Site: brandenburg
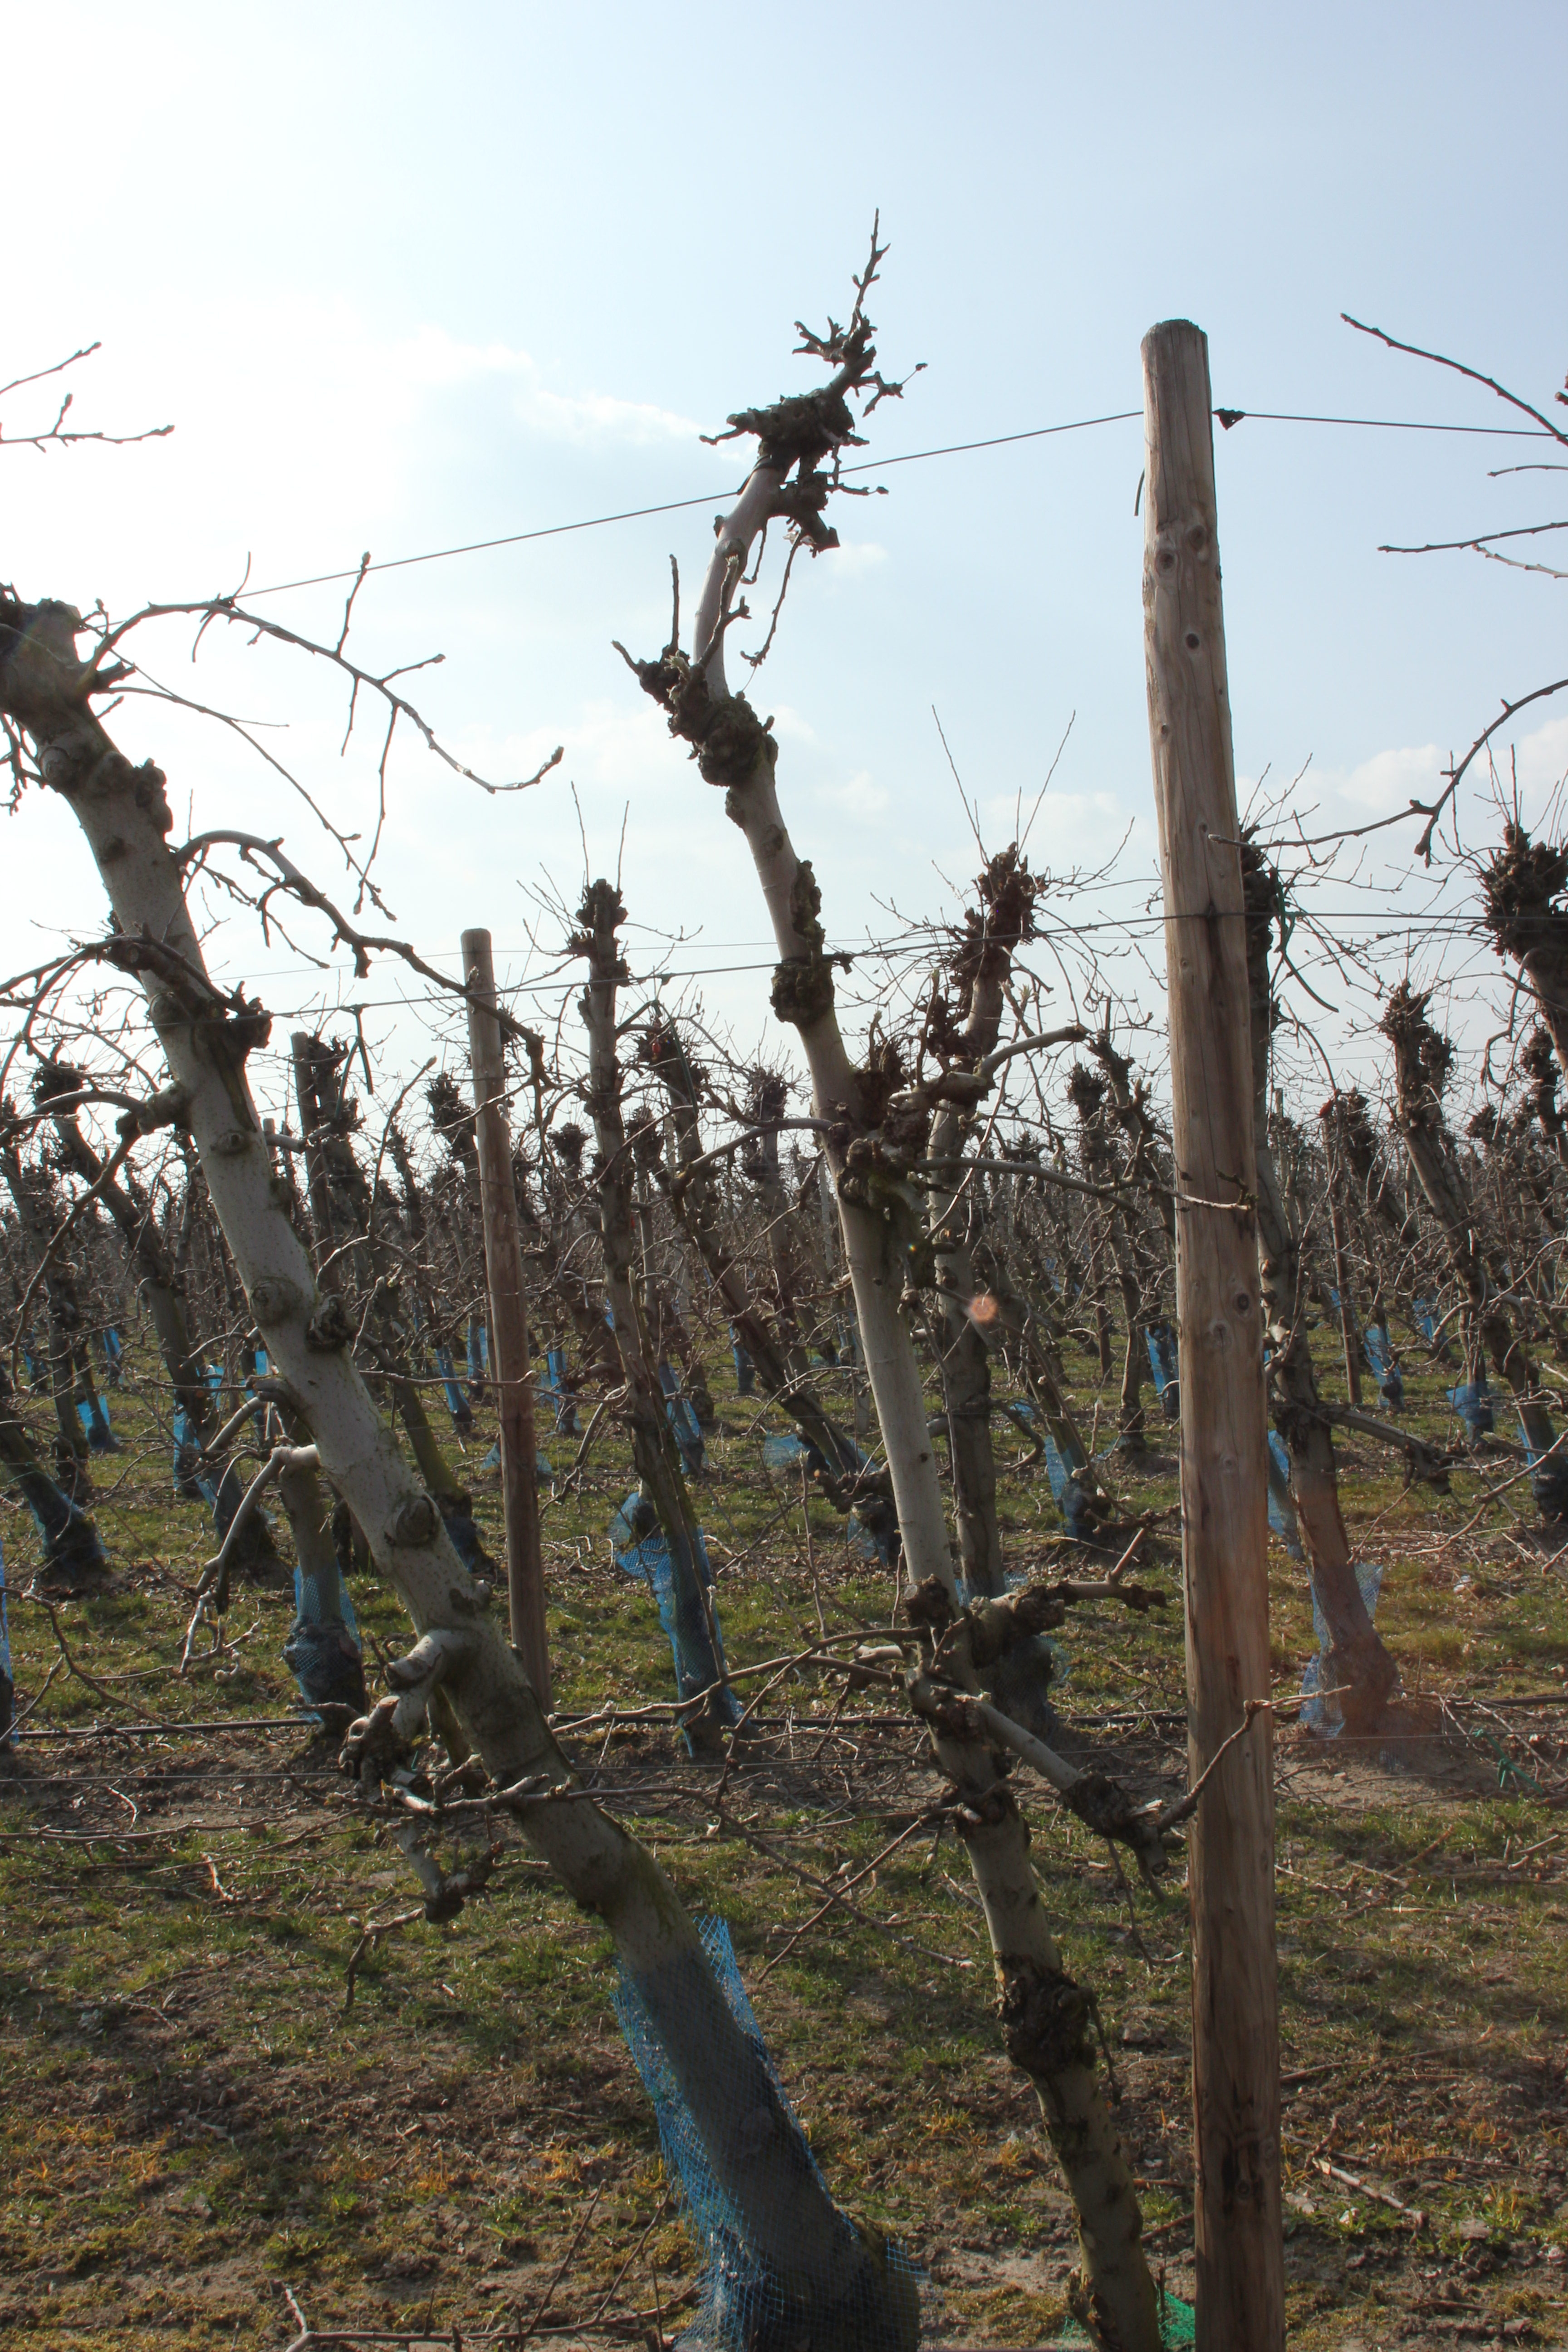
Growth stage (BBCH 03): Bud development